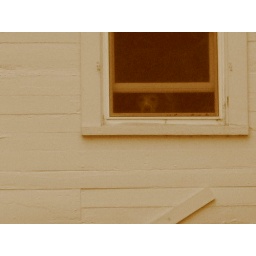
dog in window